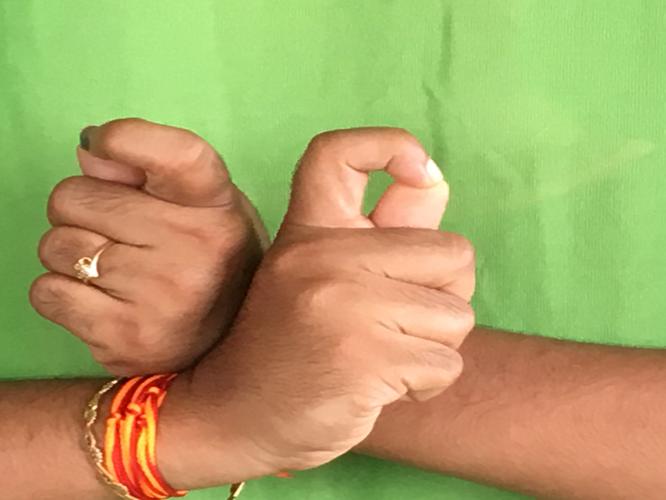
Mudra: Berunda
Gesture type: double_hand